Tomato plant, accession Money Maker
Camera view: vertical (180 deg); turntable rotation: 300 degrees
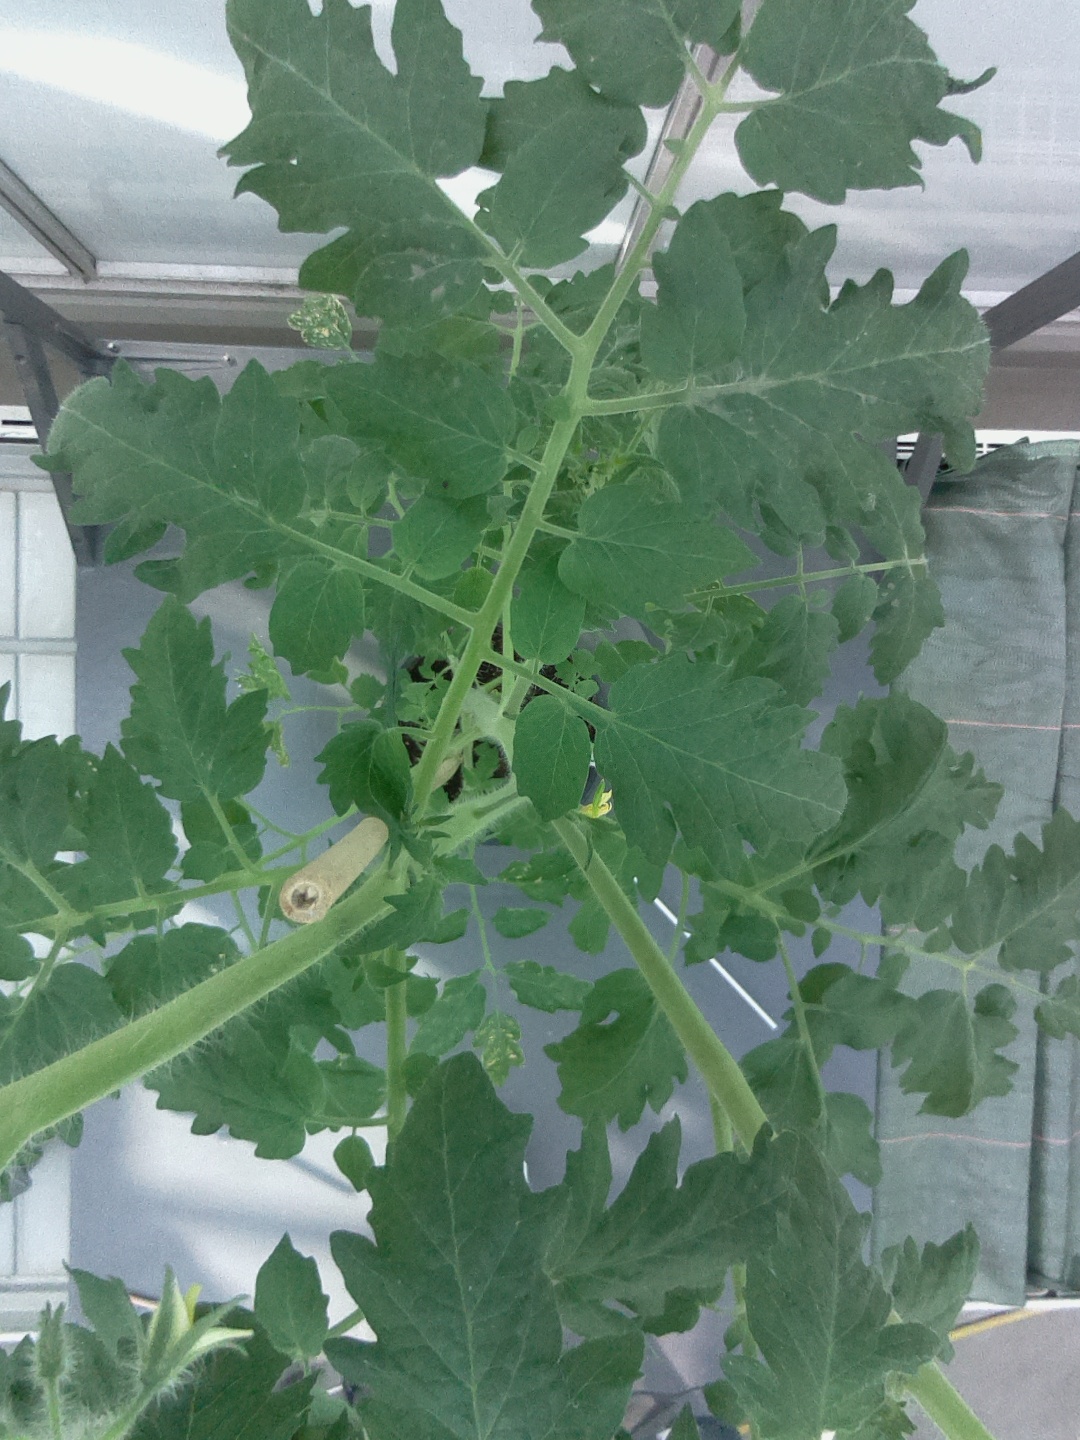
BBCH growth stage 68: Full flowering, 80%-90% of flowers open, more petals falling